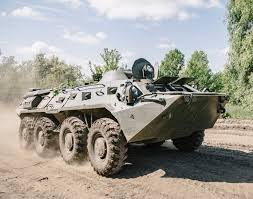
Label: BTR-80